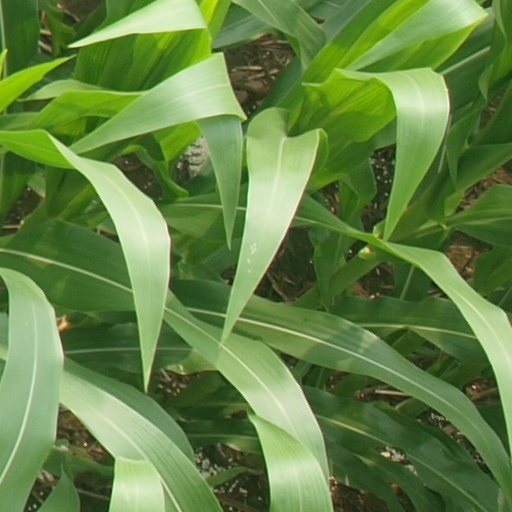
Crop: maize; corn